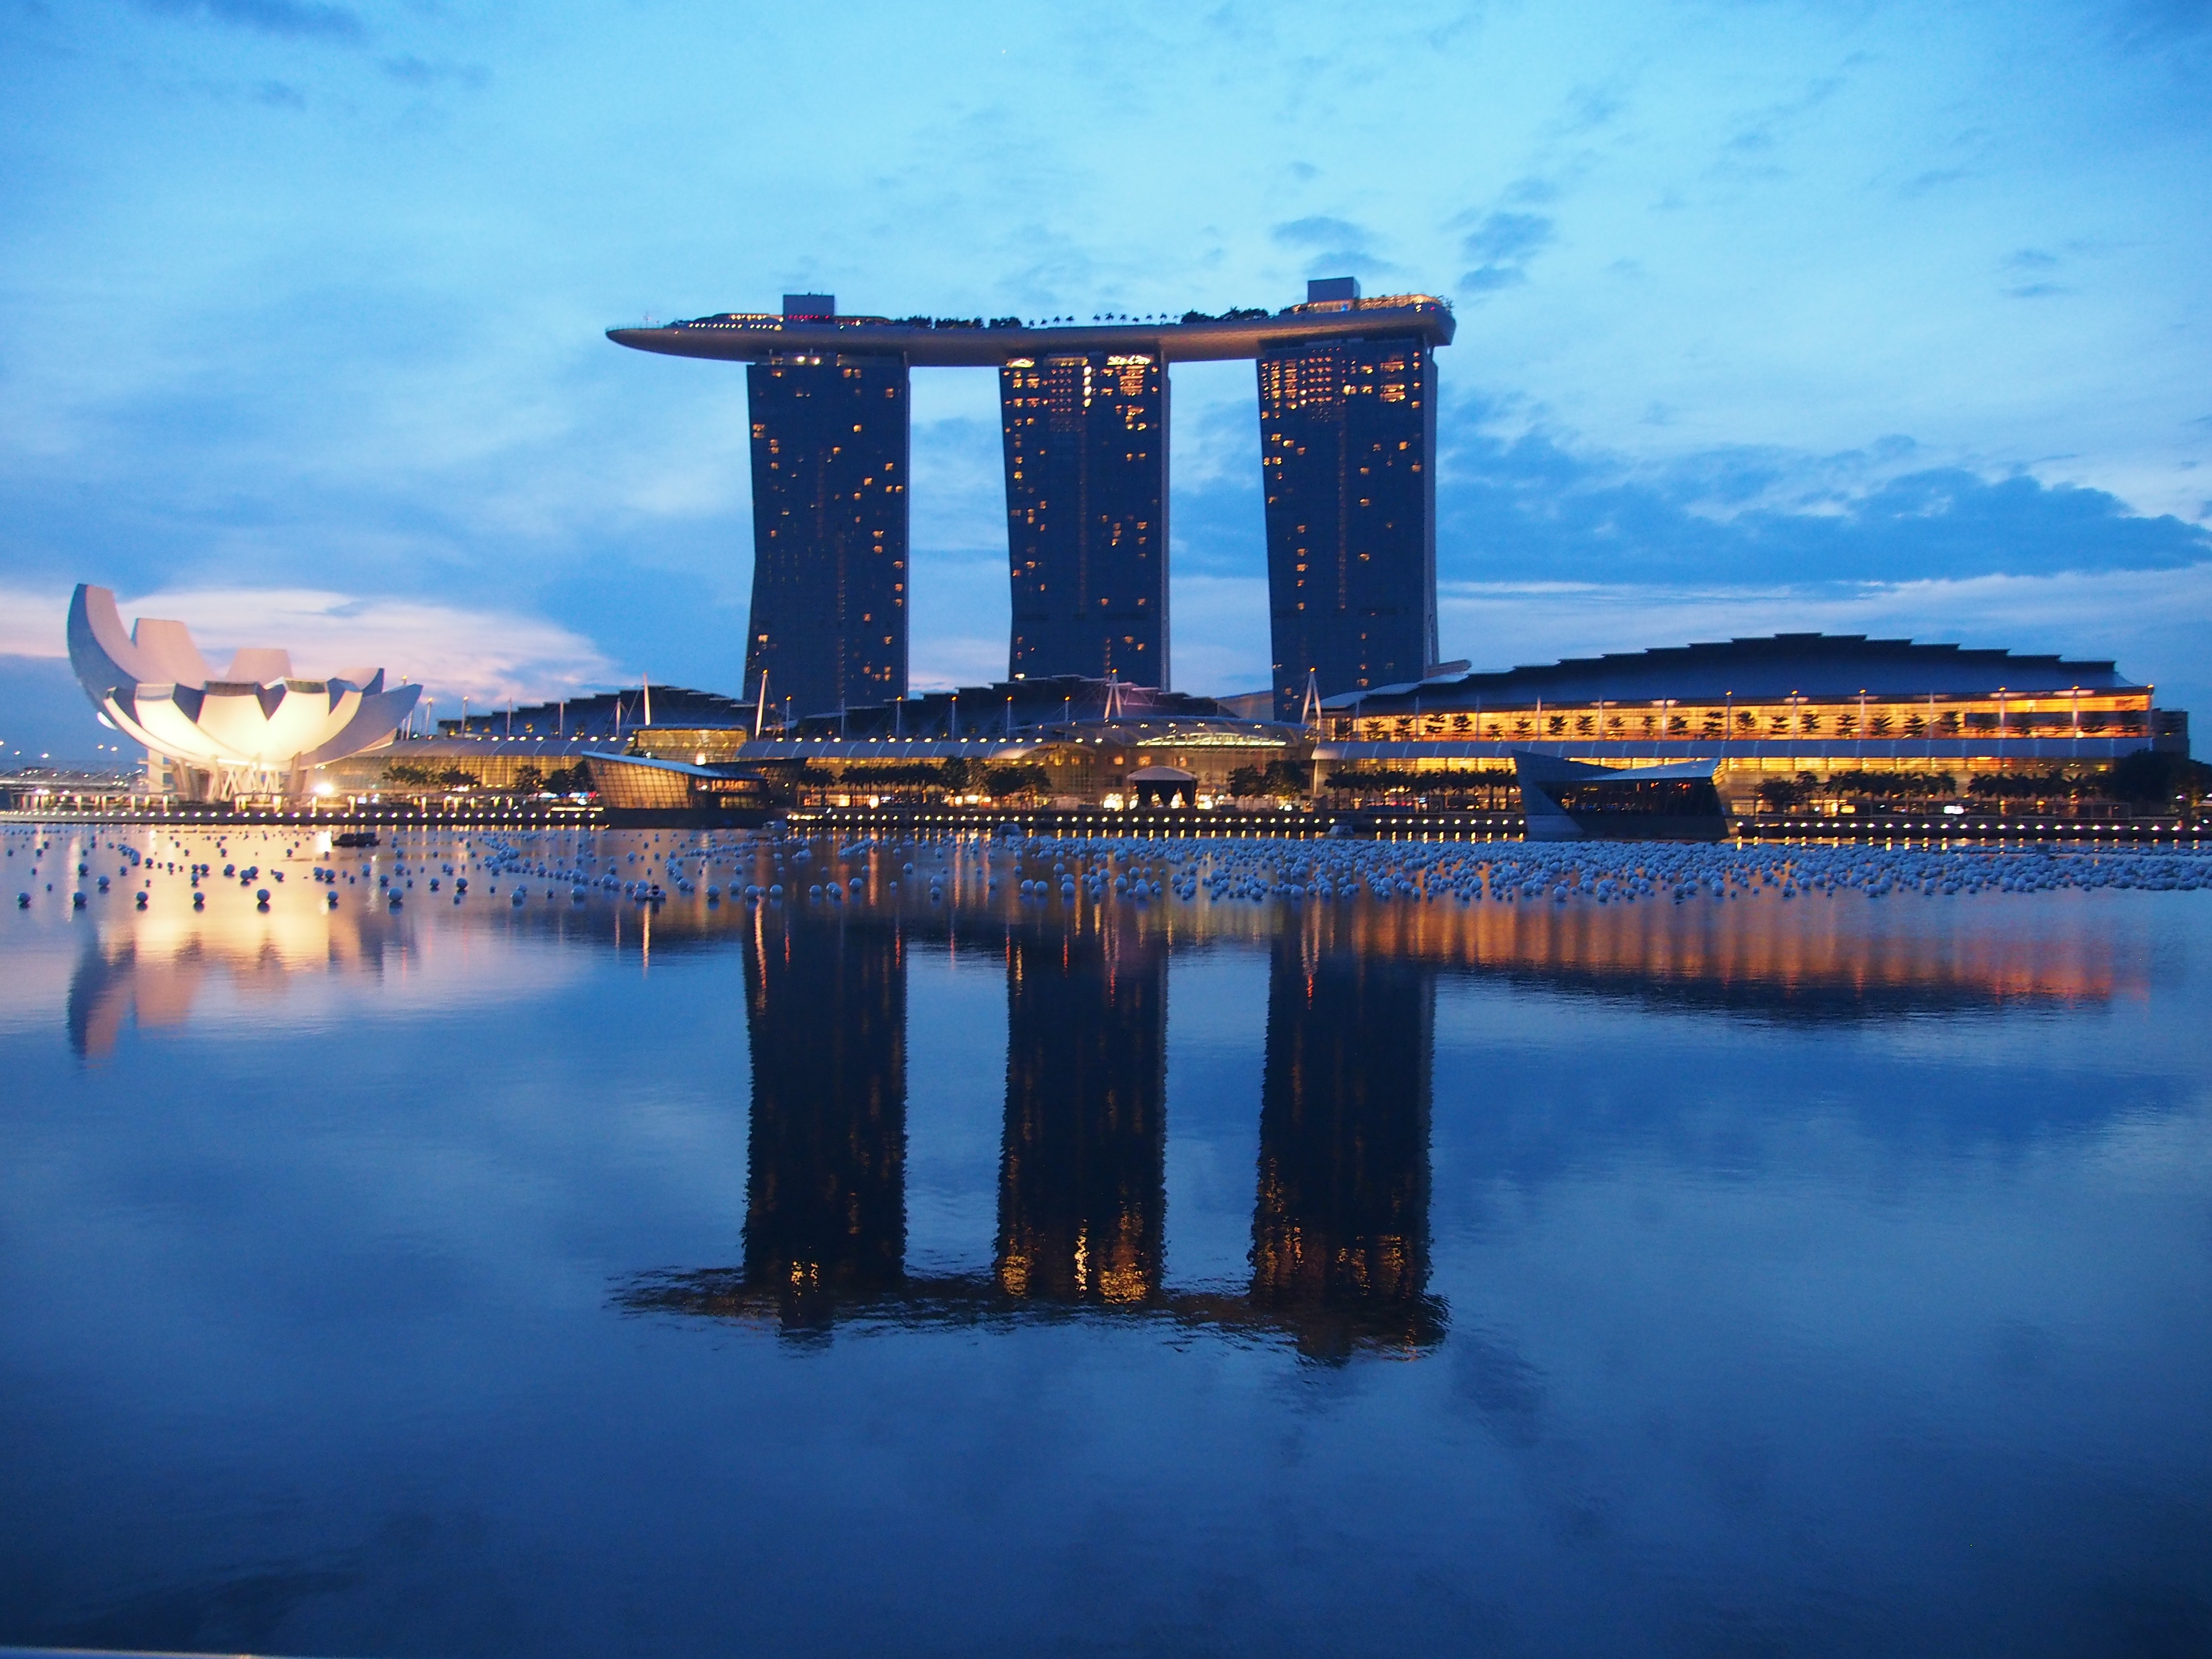
sea, water, ocean, horizon, structure, bridge, skyline, dawn, pier, river, cityscape, dusk, evening, reflection, bay, landmark, marina, casino, singapore